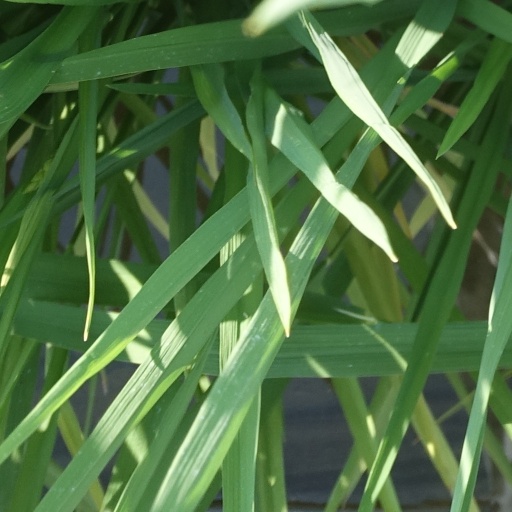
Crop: rice